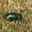
Label: beetle